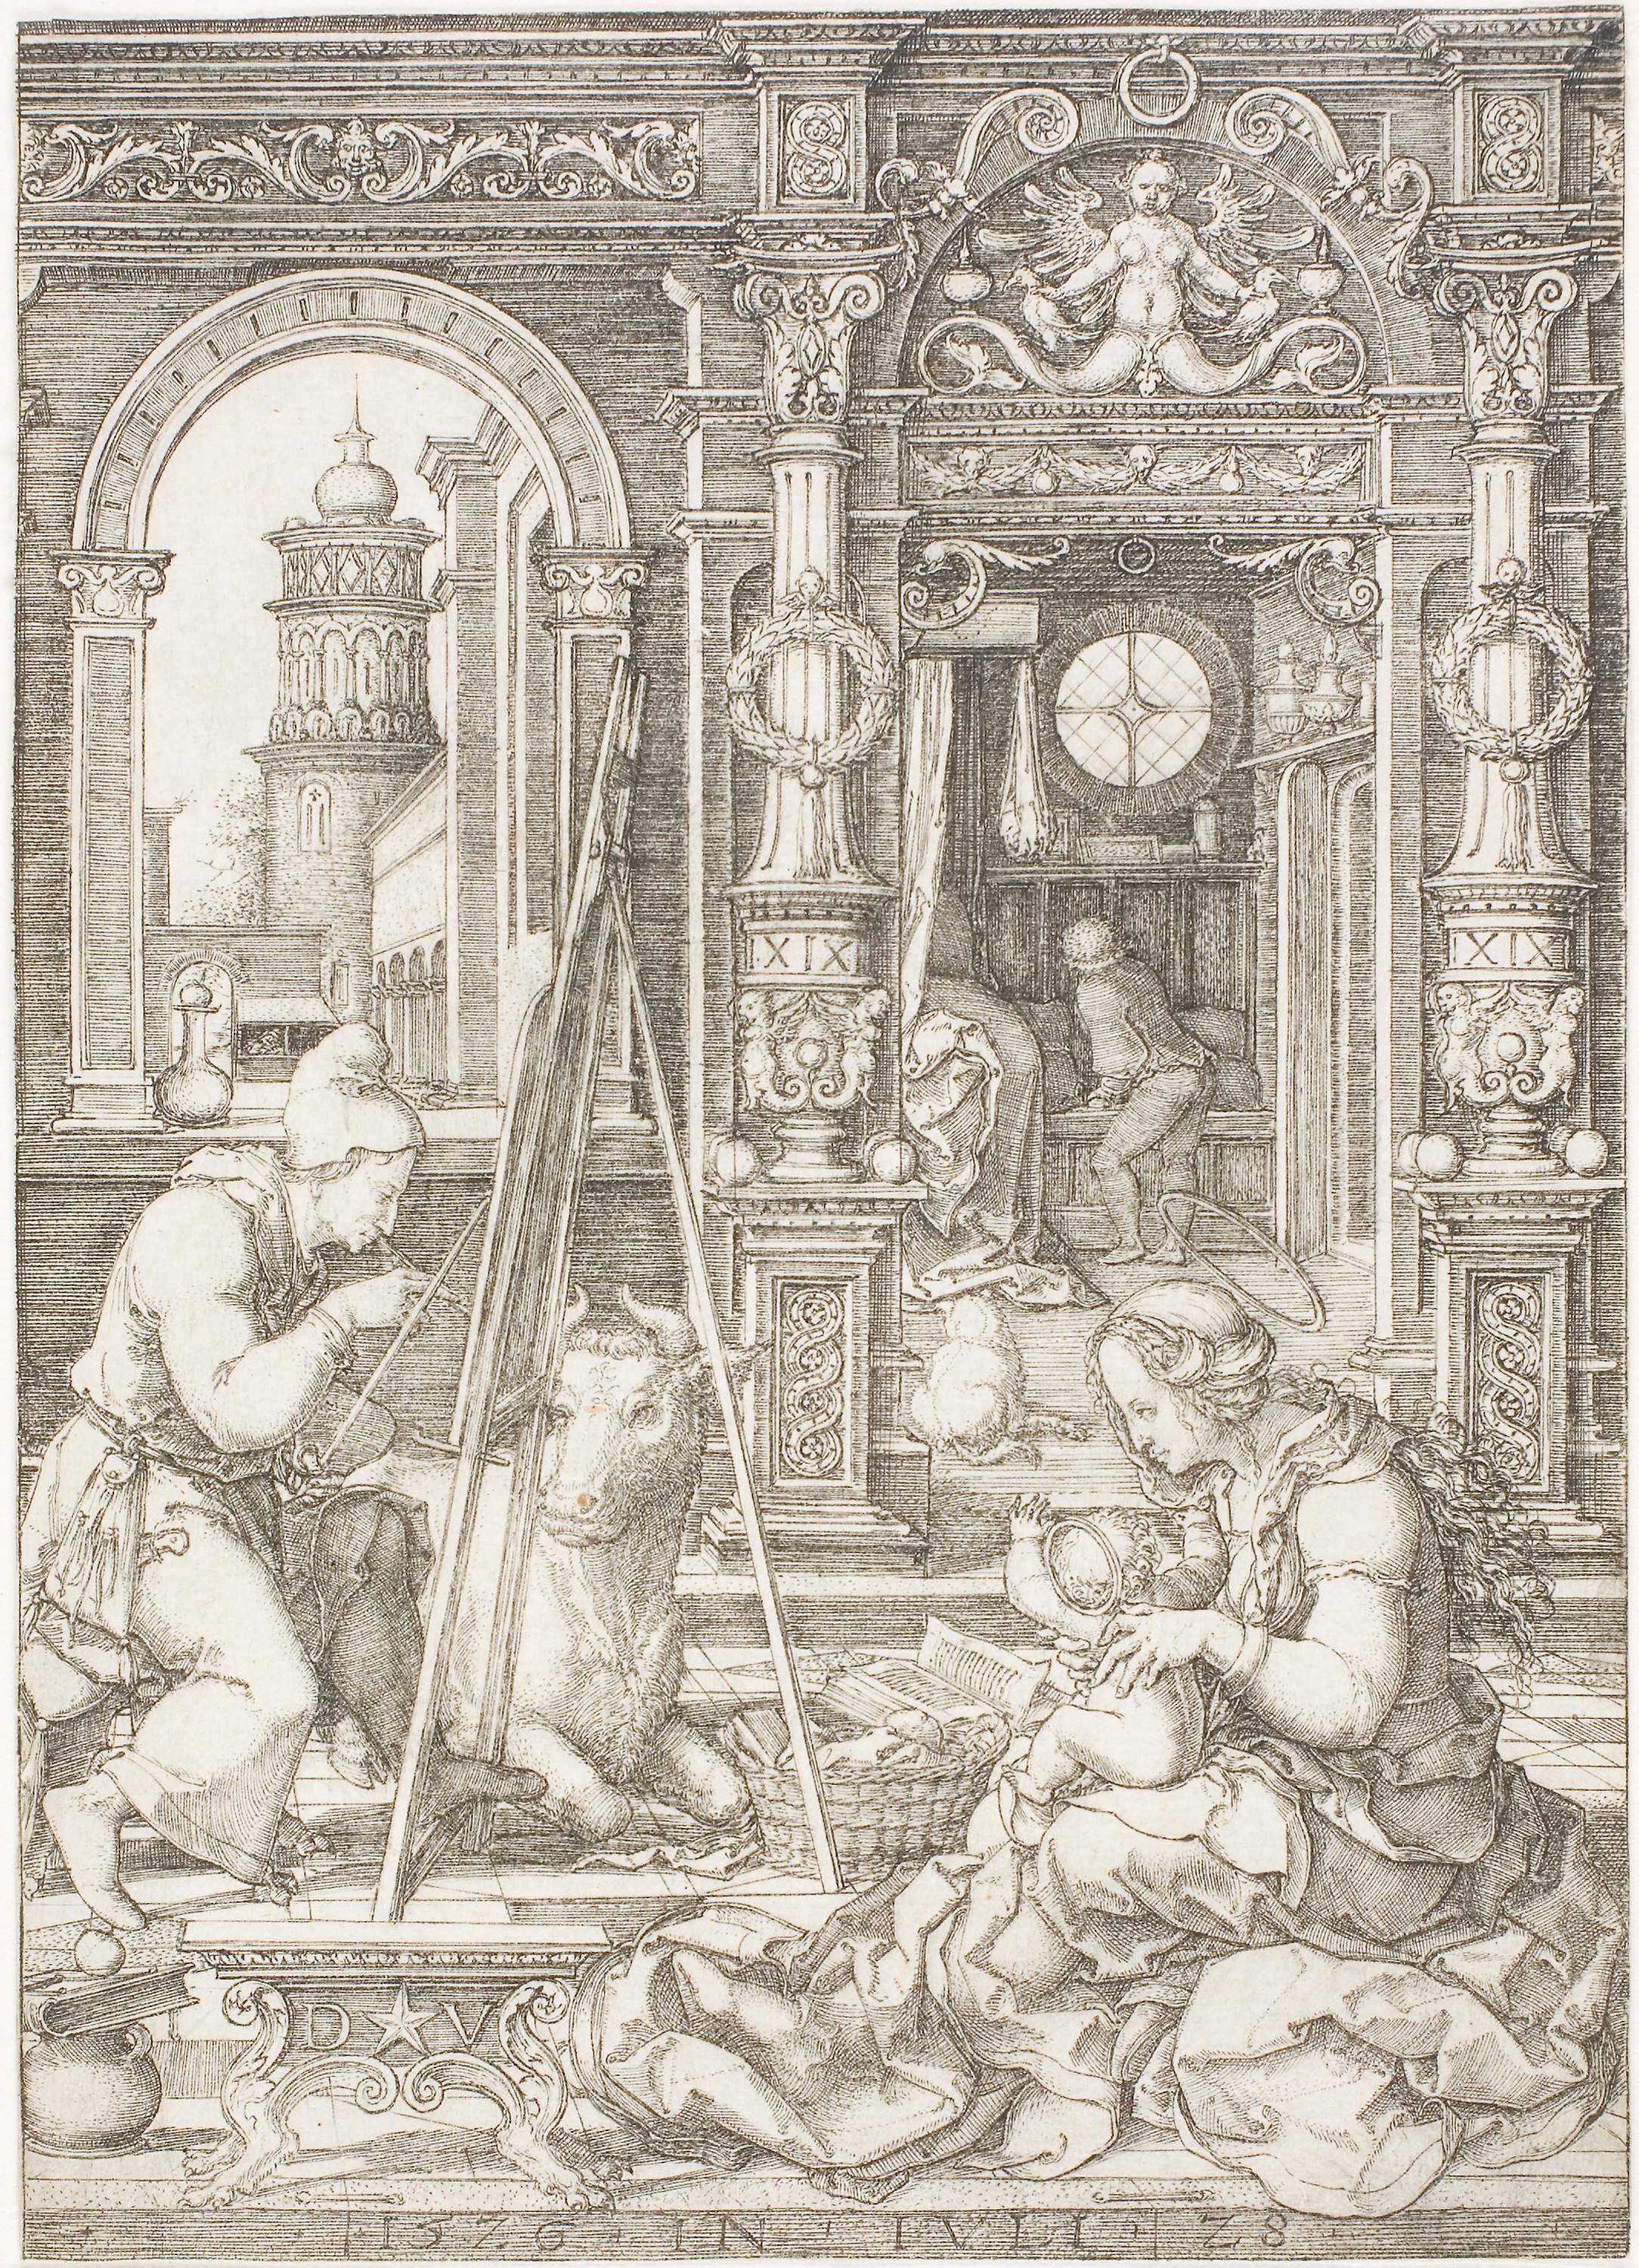
black and white, art, history, structure, middle ages, arch, artwork, monochrome, ancient history, visual arts, drawing, sketch, stock photography, relief